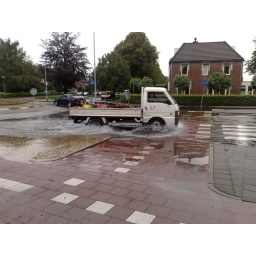
Hallo Remco,Hierbij de foto's van de wateroverlast op het oosteinde in voorburg op 26-08-2010.het water is ook tot in de hal van de bloemenkiosk gekomen.Groetjes,Wouter